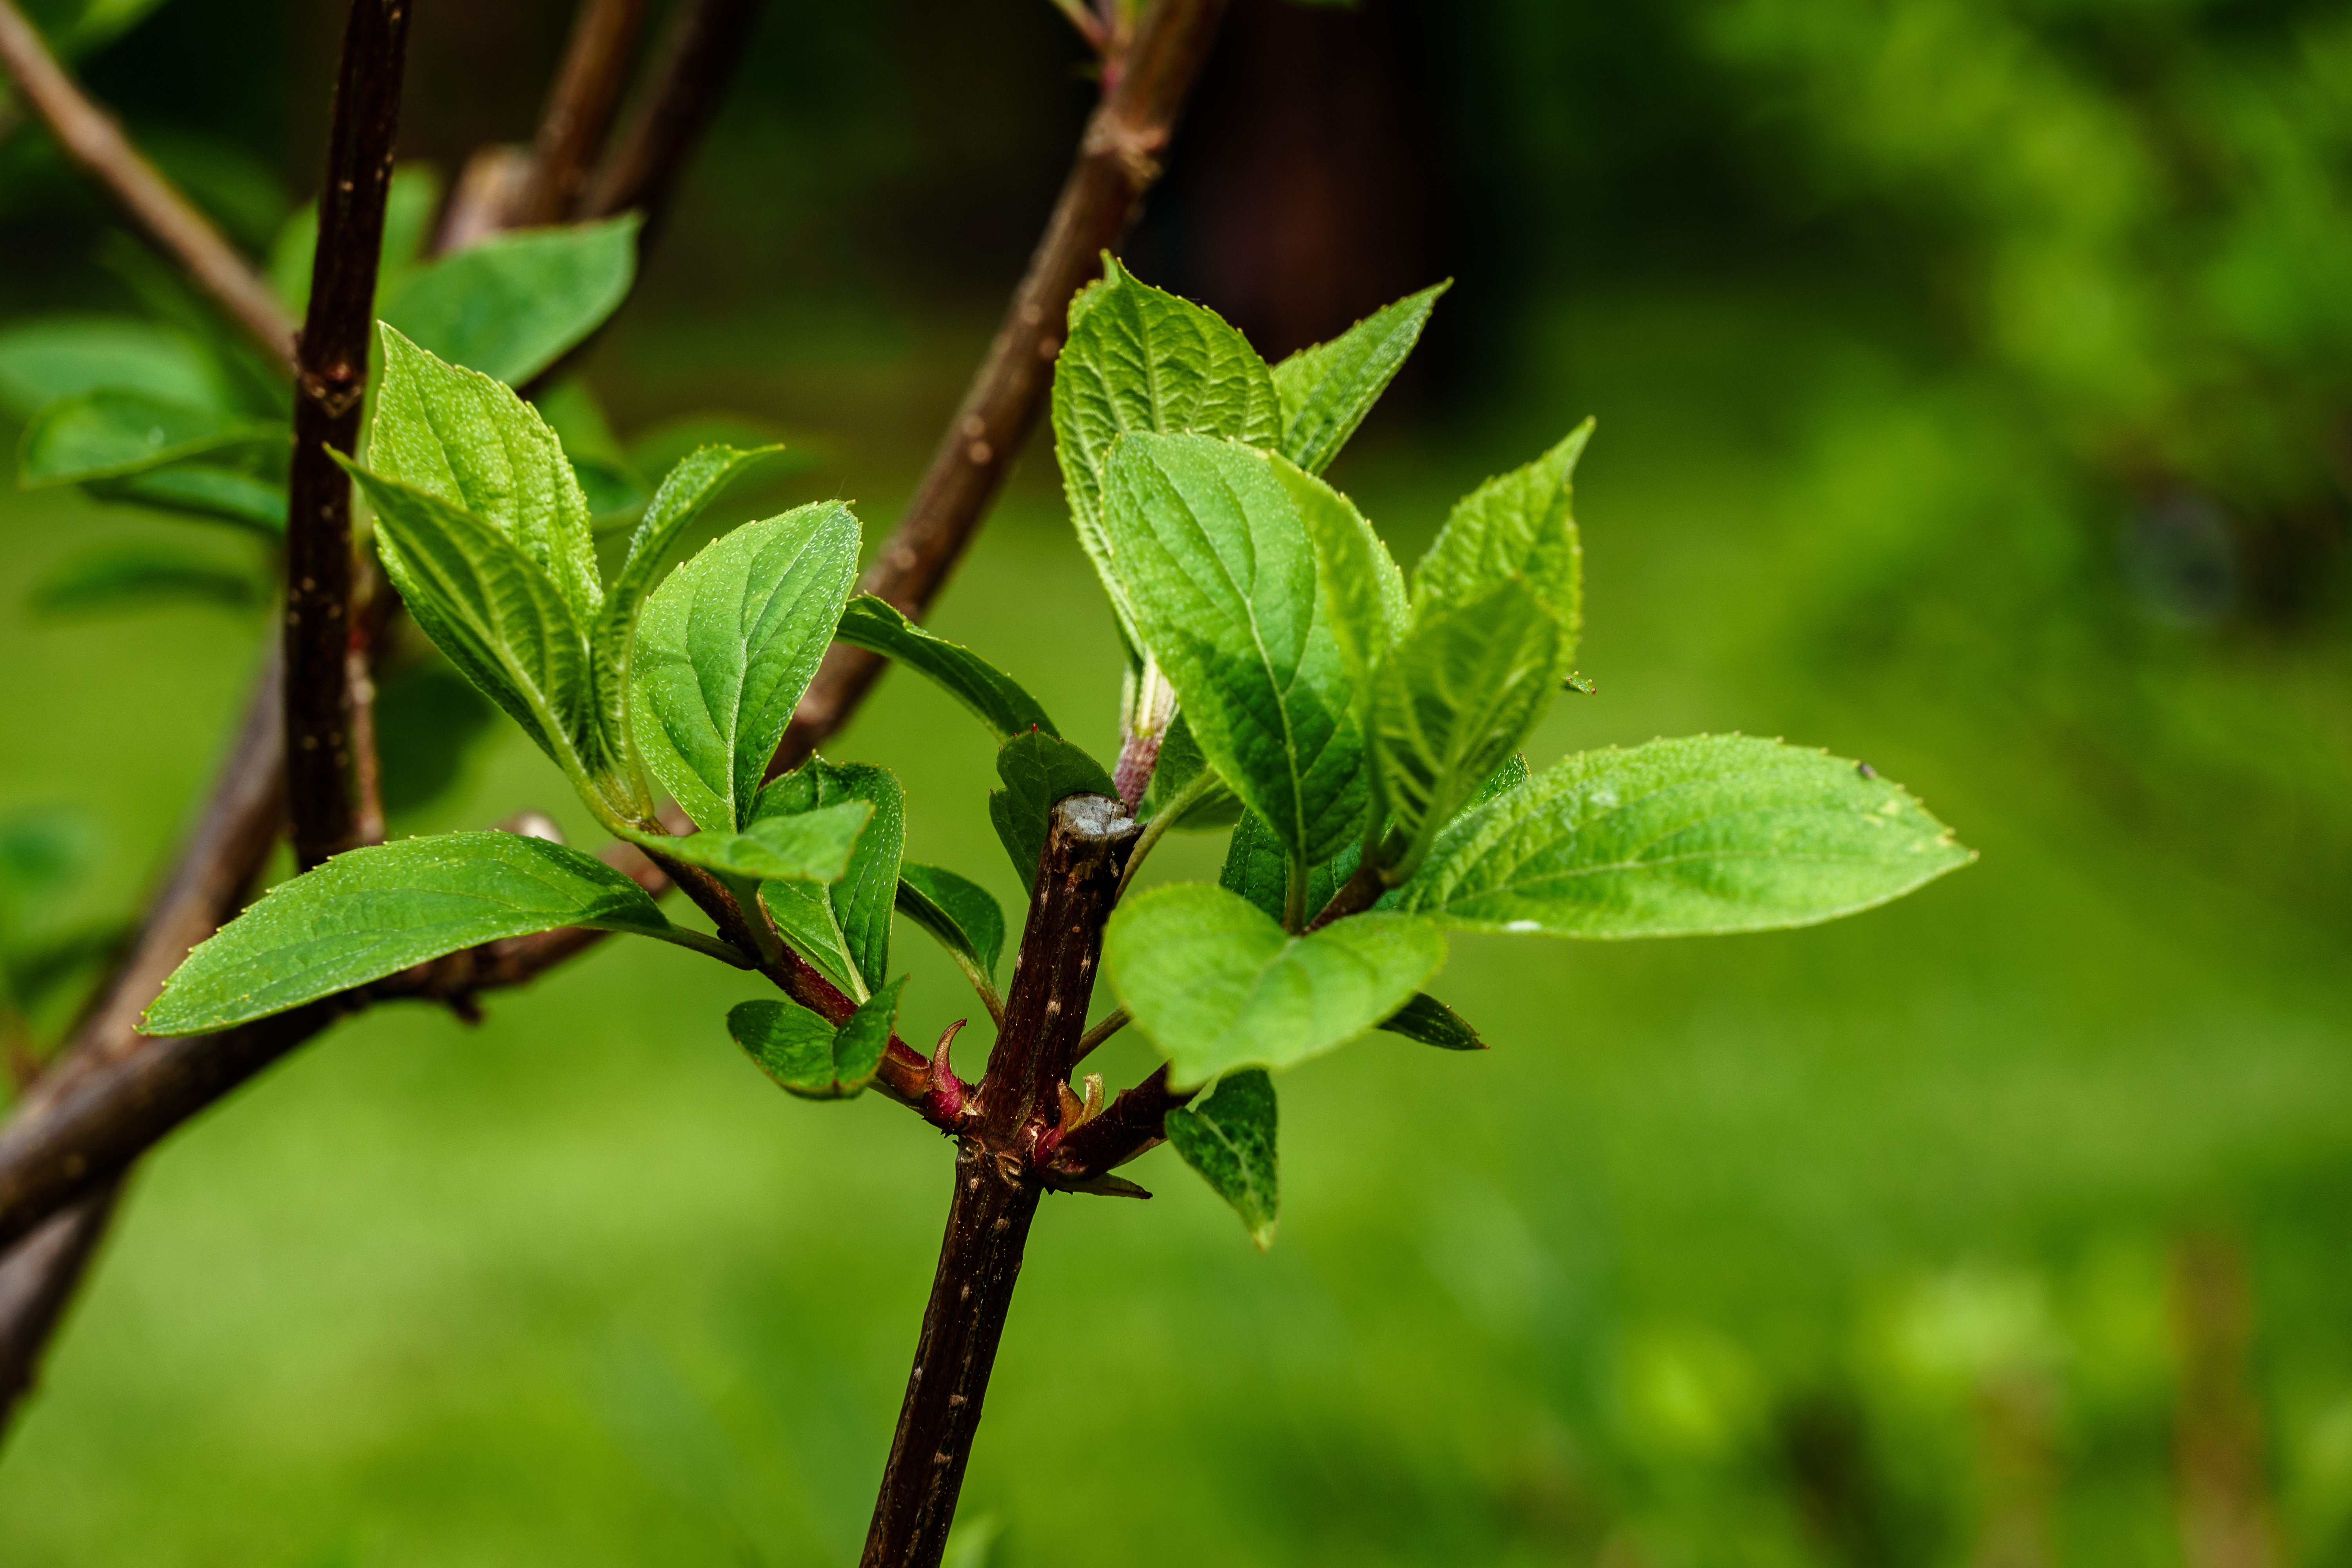
spring, buds, bush, leaf buds, flowering, sun, sky, nature, early spring, village, outdoors, day, garden, countryside, plant, leaf, branch, twig, terrestrial plant, tree, flowering plant, herbaceous plant, flower, bud, plant pathology, annual plant, plant stem, herb, macro photography, nettle family, rose order, subshrub, insect, birch family